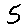
Label: 5